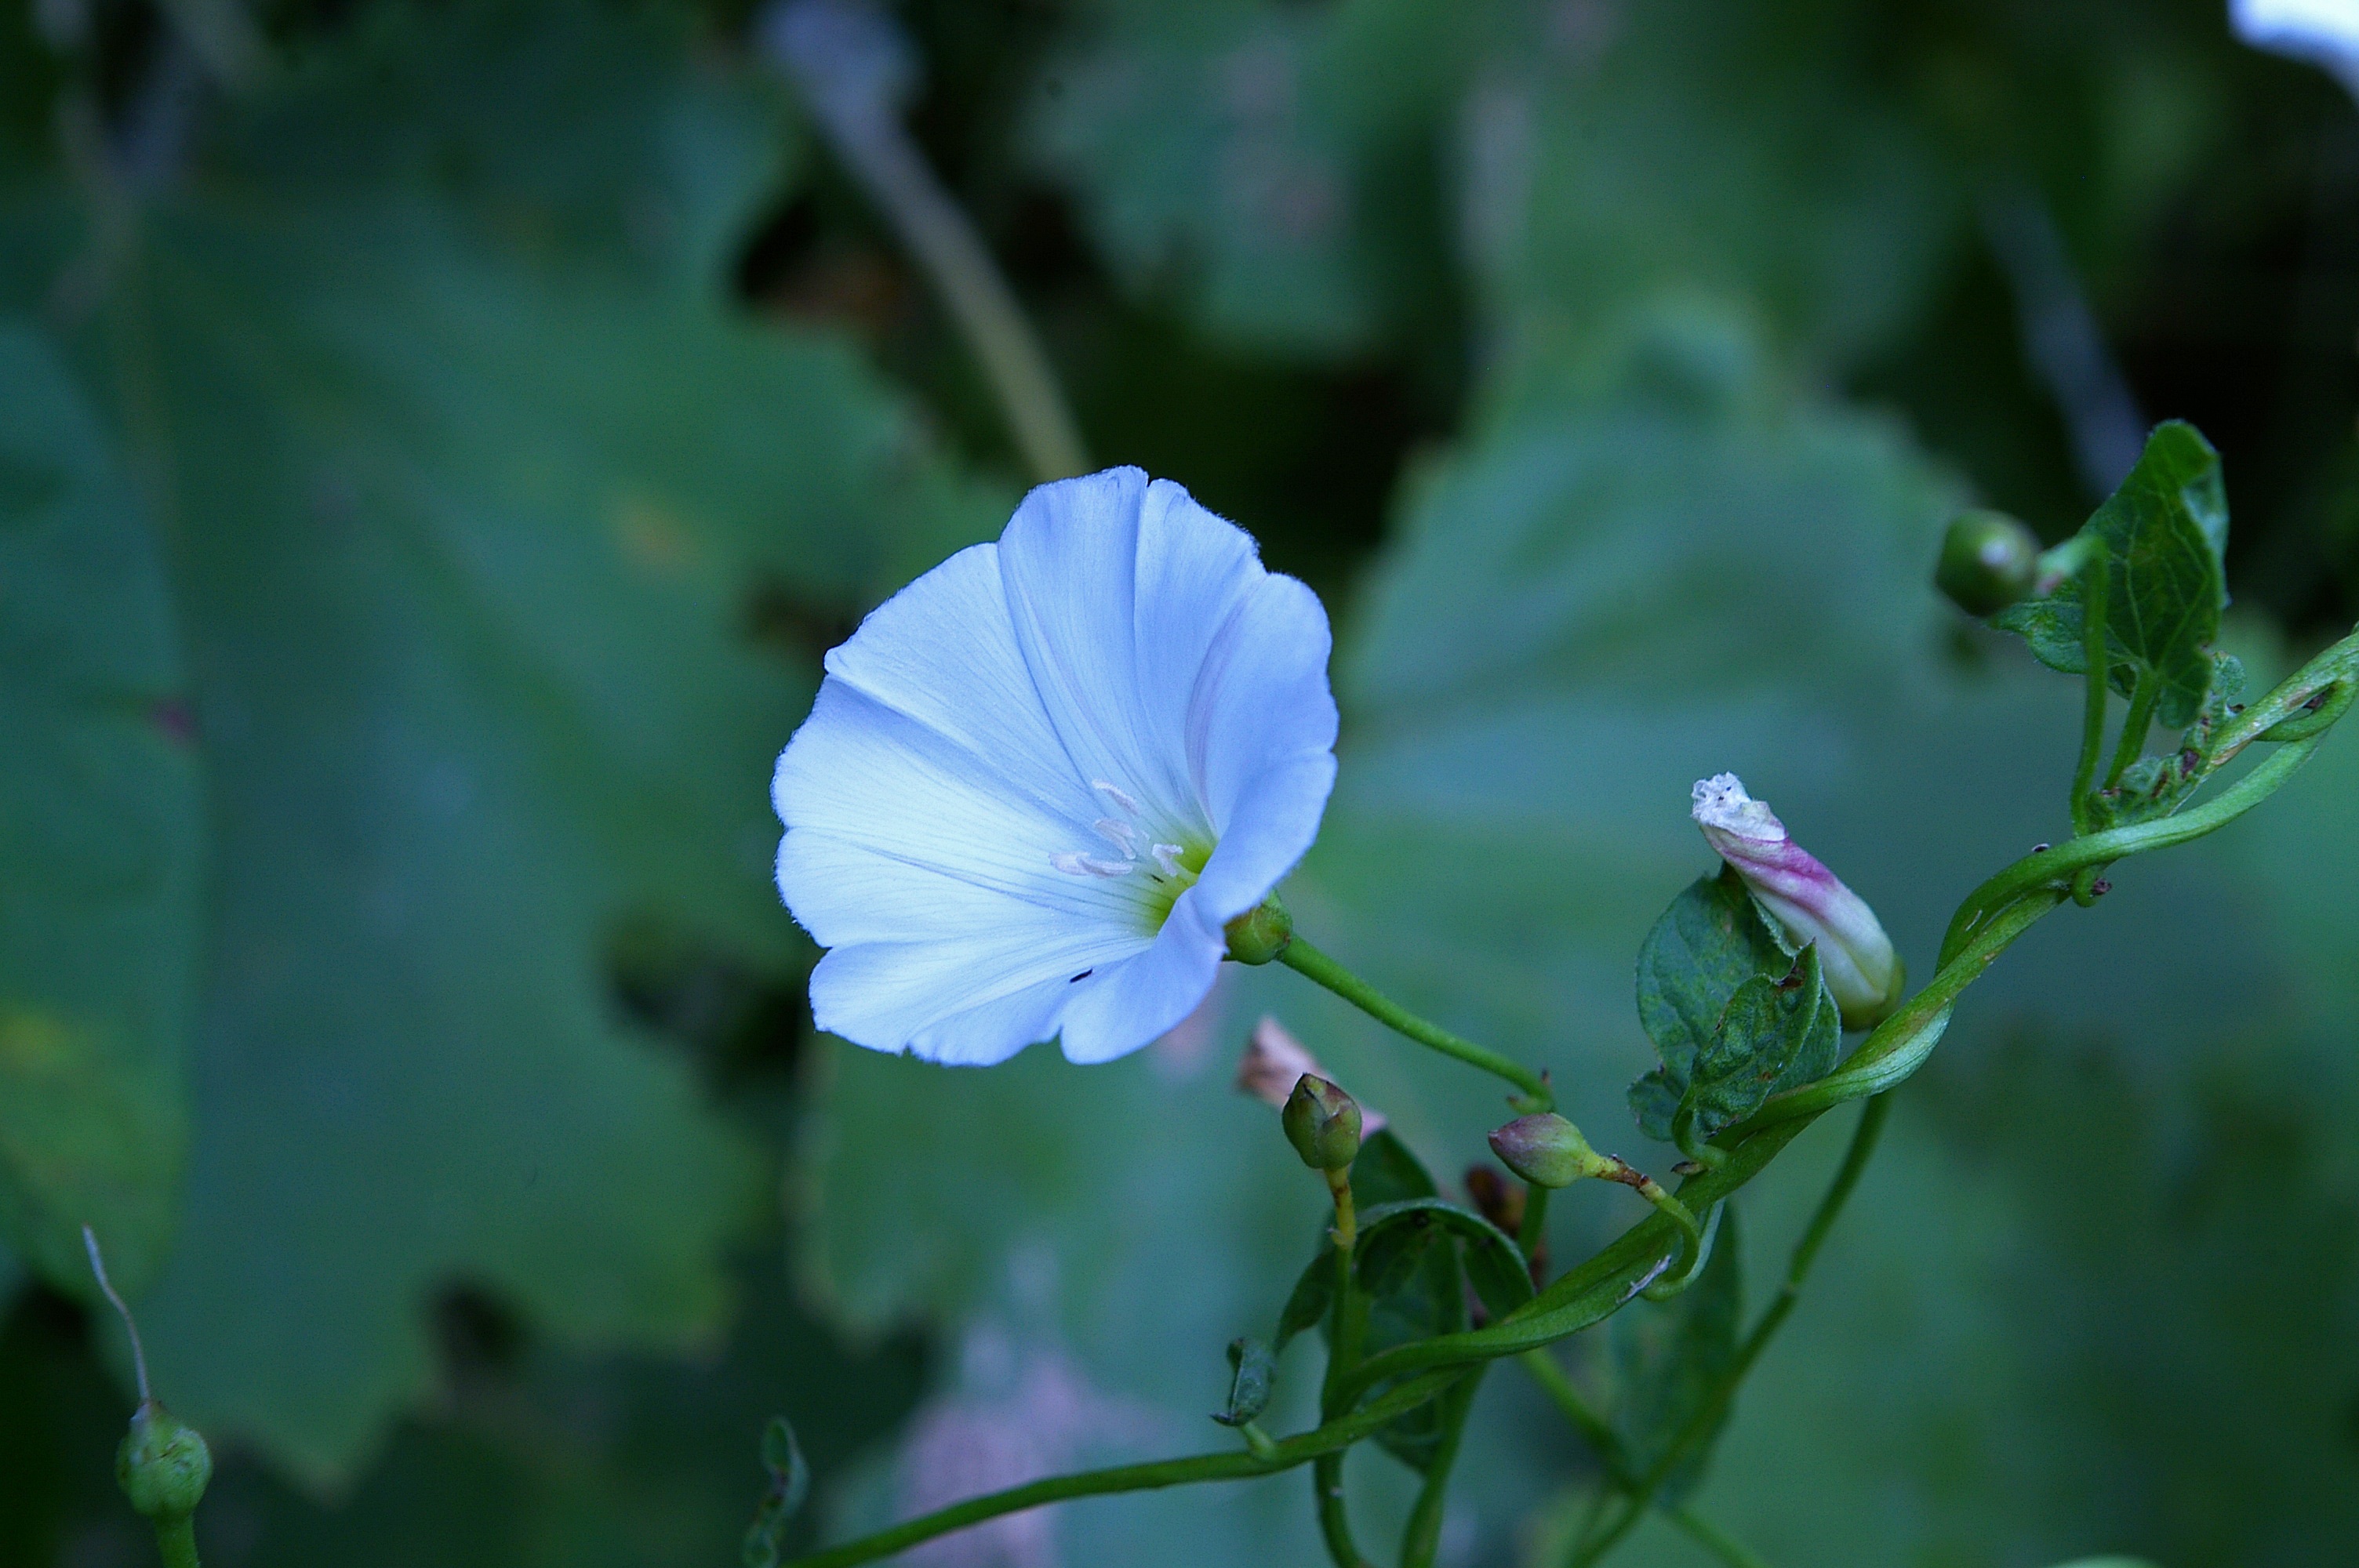
nature, blossom, plant, white, flower, petal, bloom, green, botany, garden, flora, wild flower, wildflower, wild plant, creeper, macro photography, arable, white blossom, flowering plant, funnel, wild herb, funnel thread, annual plant, plant stem, land plant, wild necktie